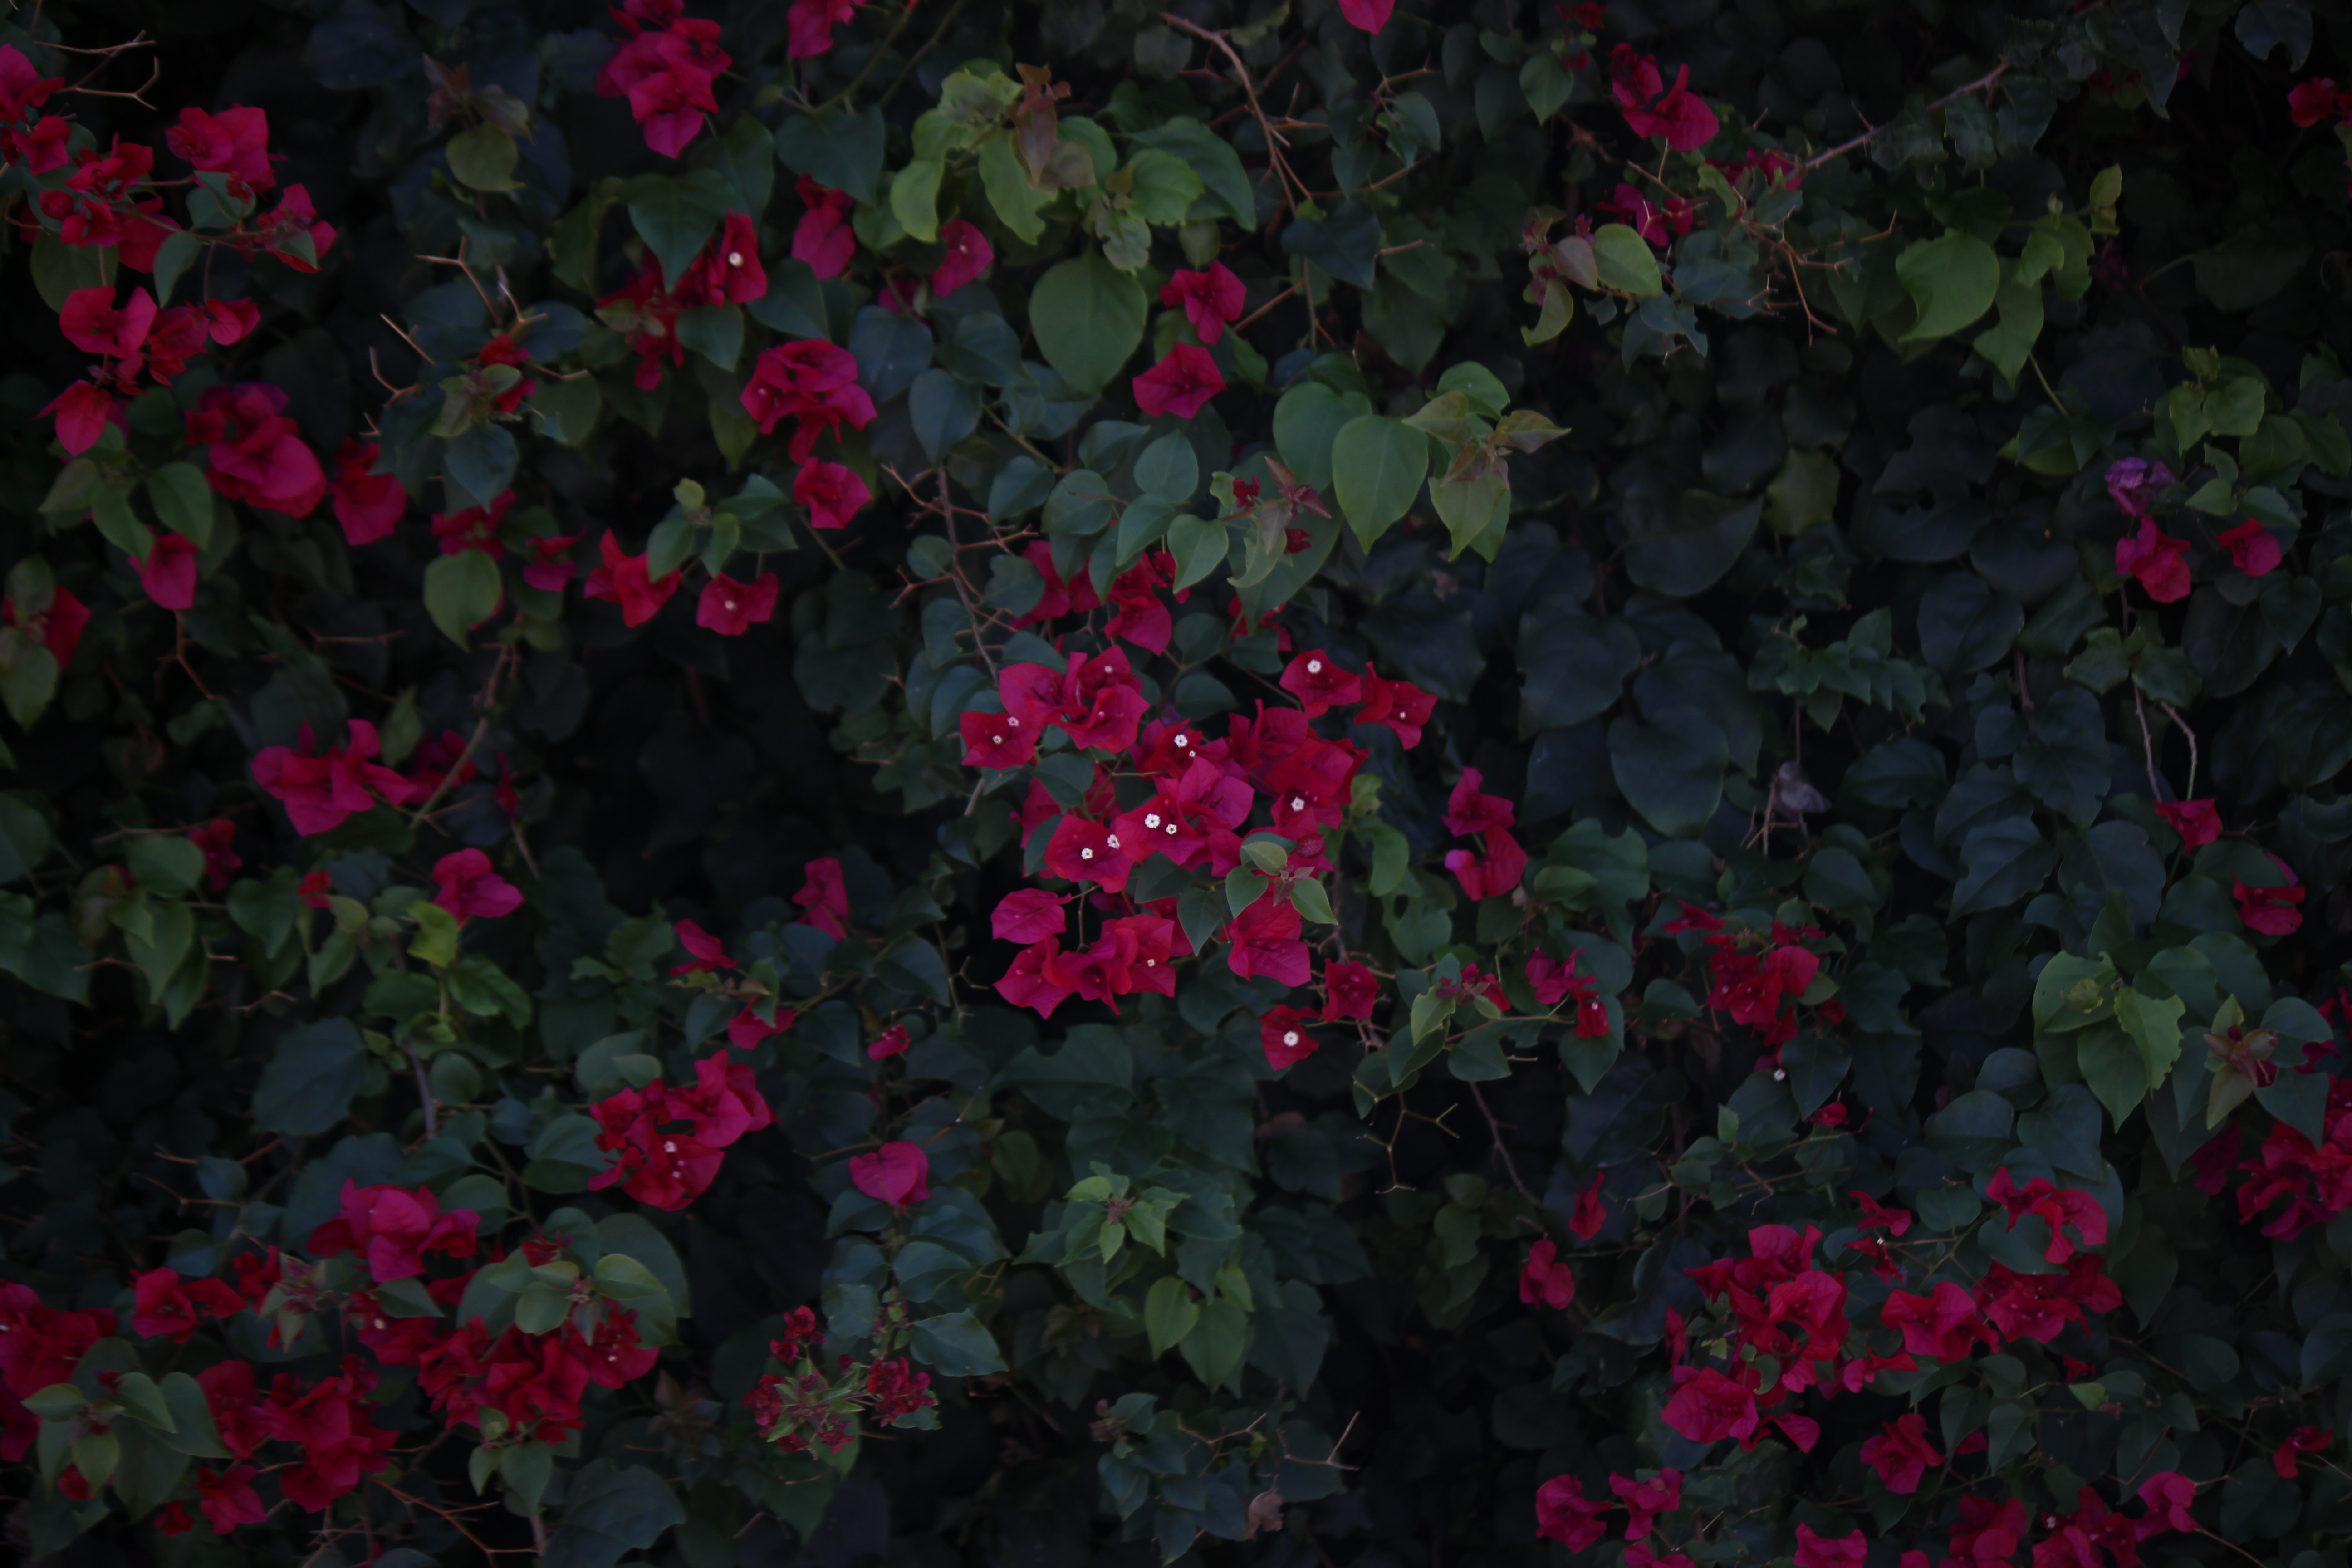
plant, leaf, flower, petal, rose, flora, shrub, flowering plant, rose family, annual plant, land plant